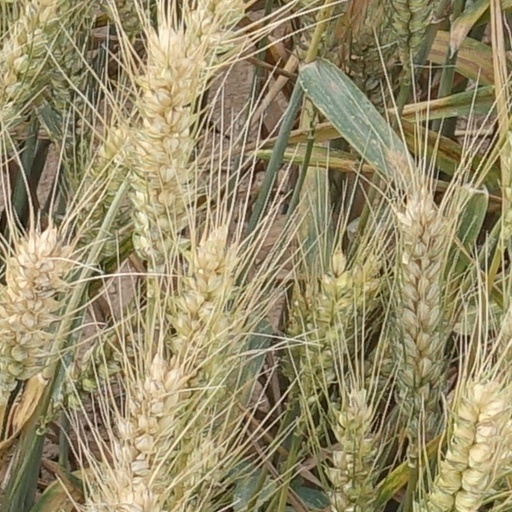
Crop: wheat